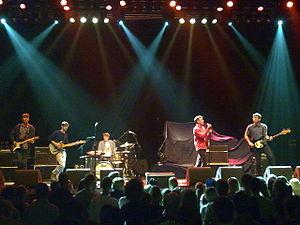
Pete and the Pirates est un groupe de rock indépendant britannique, originaire de Reading, en Angleterre. Leur premier album Little Death est sorti le 17 février 2008. Le groupe est constitué de Thomas Sanders, Pete Hefferan, David Thorpe, Pete Cattermoul and Jonny Sanders.